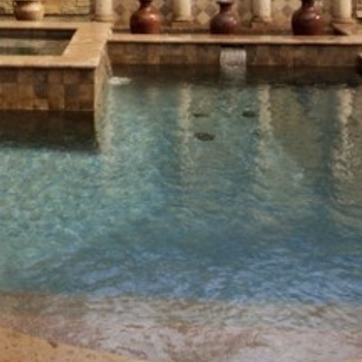
Material: water